Hafiz Mehmed Pasha

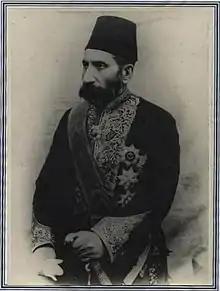
Hafız Mehmed Paşa

Hafiz Mehmed Pasha was an Ottoman official of Turkish origin.